Operation Brevity

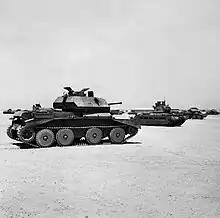
British Cruiser Mk IV (foreground) and Matilda infantry tanks

The Italians sent the 132nd Armored Division "Ariete" and 102nd Motorized Division "Trento" to North Africa. From February 1941 until early May, Operation Sonnenblume saw the arrival of the German "Afrika Korps" in Tripoli to reinforce their Italian allies. Commanded by "Generalleutnant" Erwin Rommel and consisting of the 5th Light and 15th Panzer Division, the "Afrika Korps" was to block British attempts to drive the Italians out of the region. Rommel seized on the weakness of his opponents and without waiting for his forces fully to assemble, rapidly went on the offensive. During March and April, the remaining units of the 2nd Armoured Division were destroyed as the Axis forces advanced, which also forced the British and Commonwealth forces into retreat.